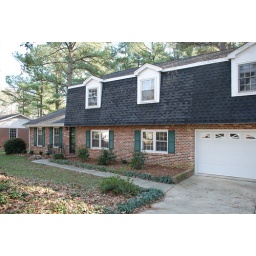
One of the house w/out that big tree in the way! :)